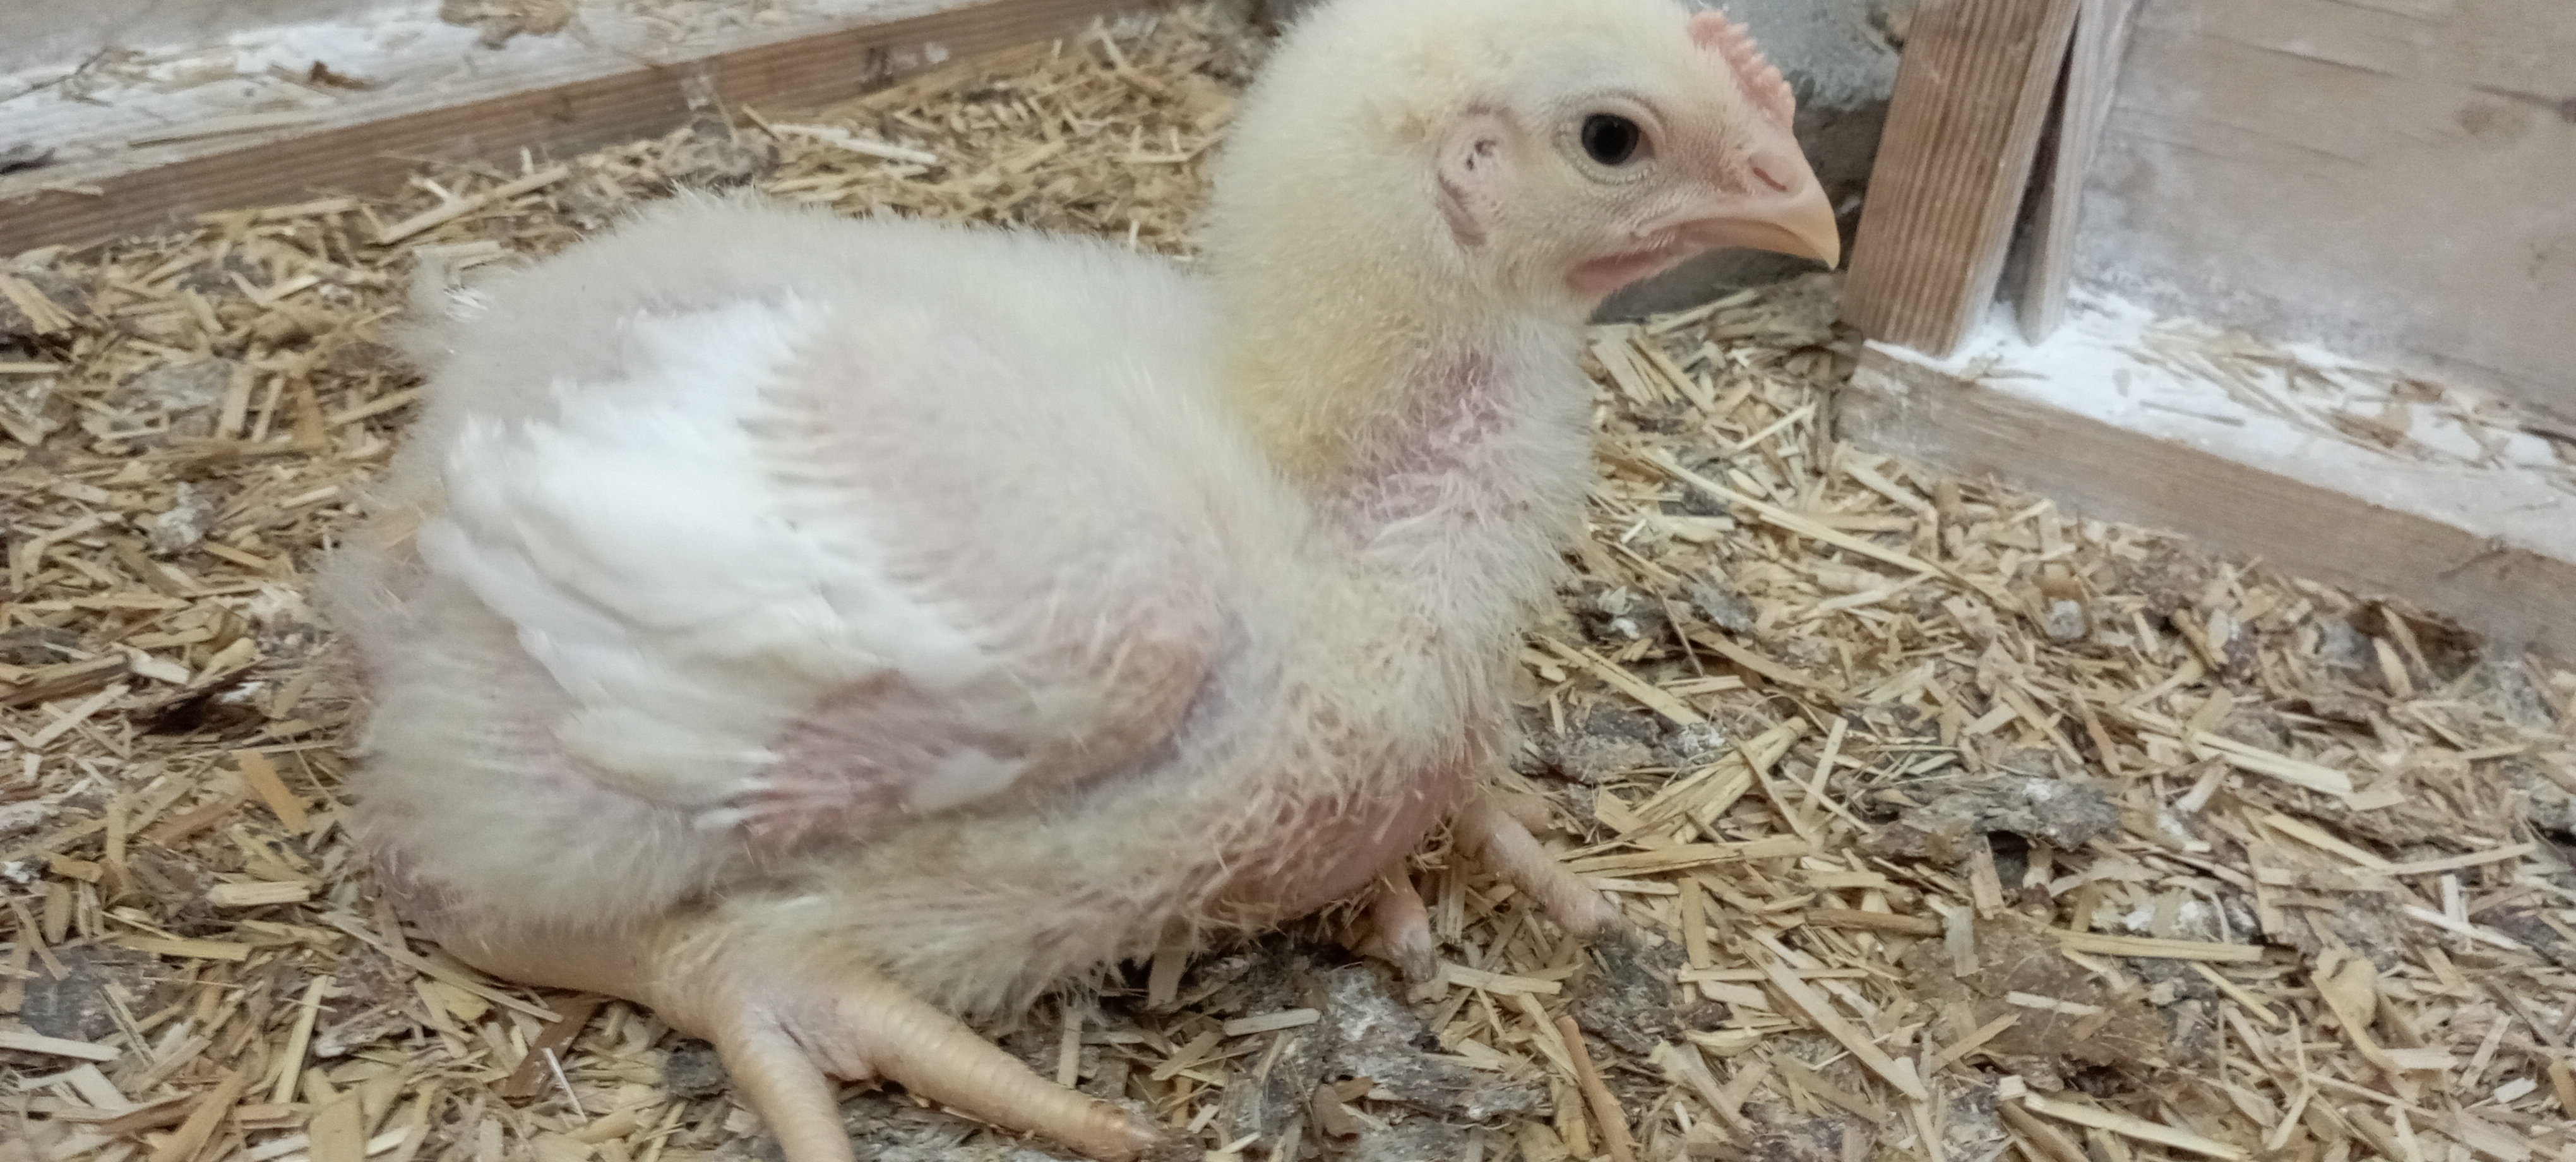
Weight: 679 g